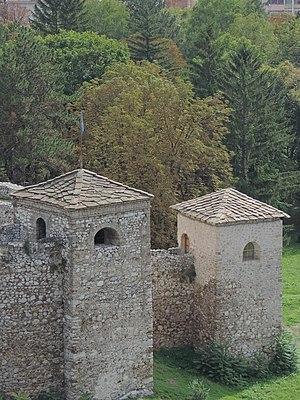
La forteresse de Pirot se trouve à Pirot, dans le district de Pirot, en Serbie. Elle fut construite au XIVᵉ siècle par le haïdouk et mercenaire bulgare Momchil. Elle est inscrite sur la liste des monuments culturels de grande importance de la République de Serbie